The Holocaust in Greece

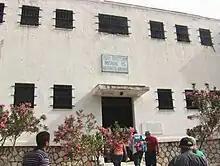
Haidari concentration camp block 15 in 2009

Confiscation of all kinds of property from both Jews and non-Jews was undertaken on a massive scale; wealthy Jews were arrested and their businesses expropriated. During the first year of occupation, Jews shared in the same hardships as other Greeks, including the 1941 Greek famine and hyperinflation. Black market activity was widespread despite being punishable by immediate execution. The famine disproportionately affected Greek Jews as many were members of the urban proletariat and lacked connections to the countryside. In Salonica, German occupation forces tried to exacerbate the divisions between Greek Jews and the Christian population, encouraging newspapers to print antisemitic material and reviving the EEE, which Metaxas had banned. In the Bulgarian occupation zone, hundreds of Thracian Jews were forced into Bulgarian labor battalions, thus escaping famine and the deportation of Thracian Jews in 1943. In Macedonia, all recently arrived Jews, mostly a few hundred refugees from Yugoslavia, were required to register with the police in November 1941. A handful were immediately placed in German custody, deported, and executed.